Johannes Oporinus

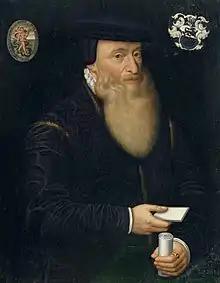
Portrait of Johannes Oporinus

Johannes Oporinus (also Johannes Oporin; Latinised from the original German name: "Johannes Herbster" or "Hans Herbst") (25 January 1507 – 7 July 1568) was a humanist printer in Basel.